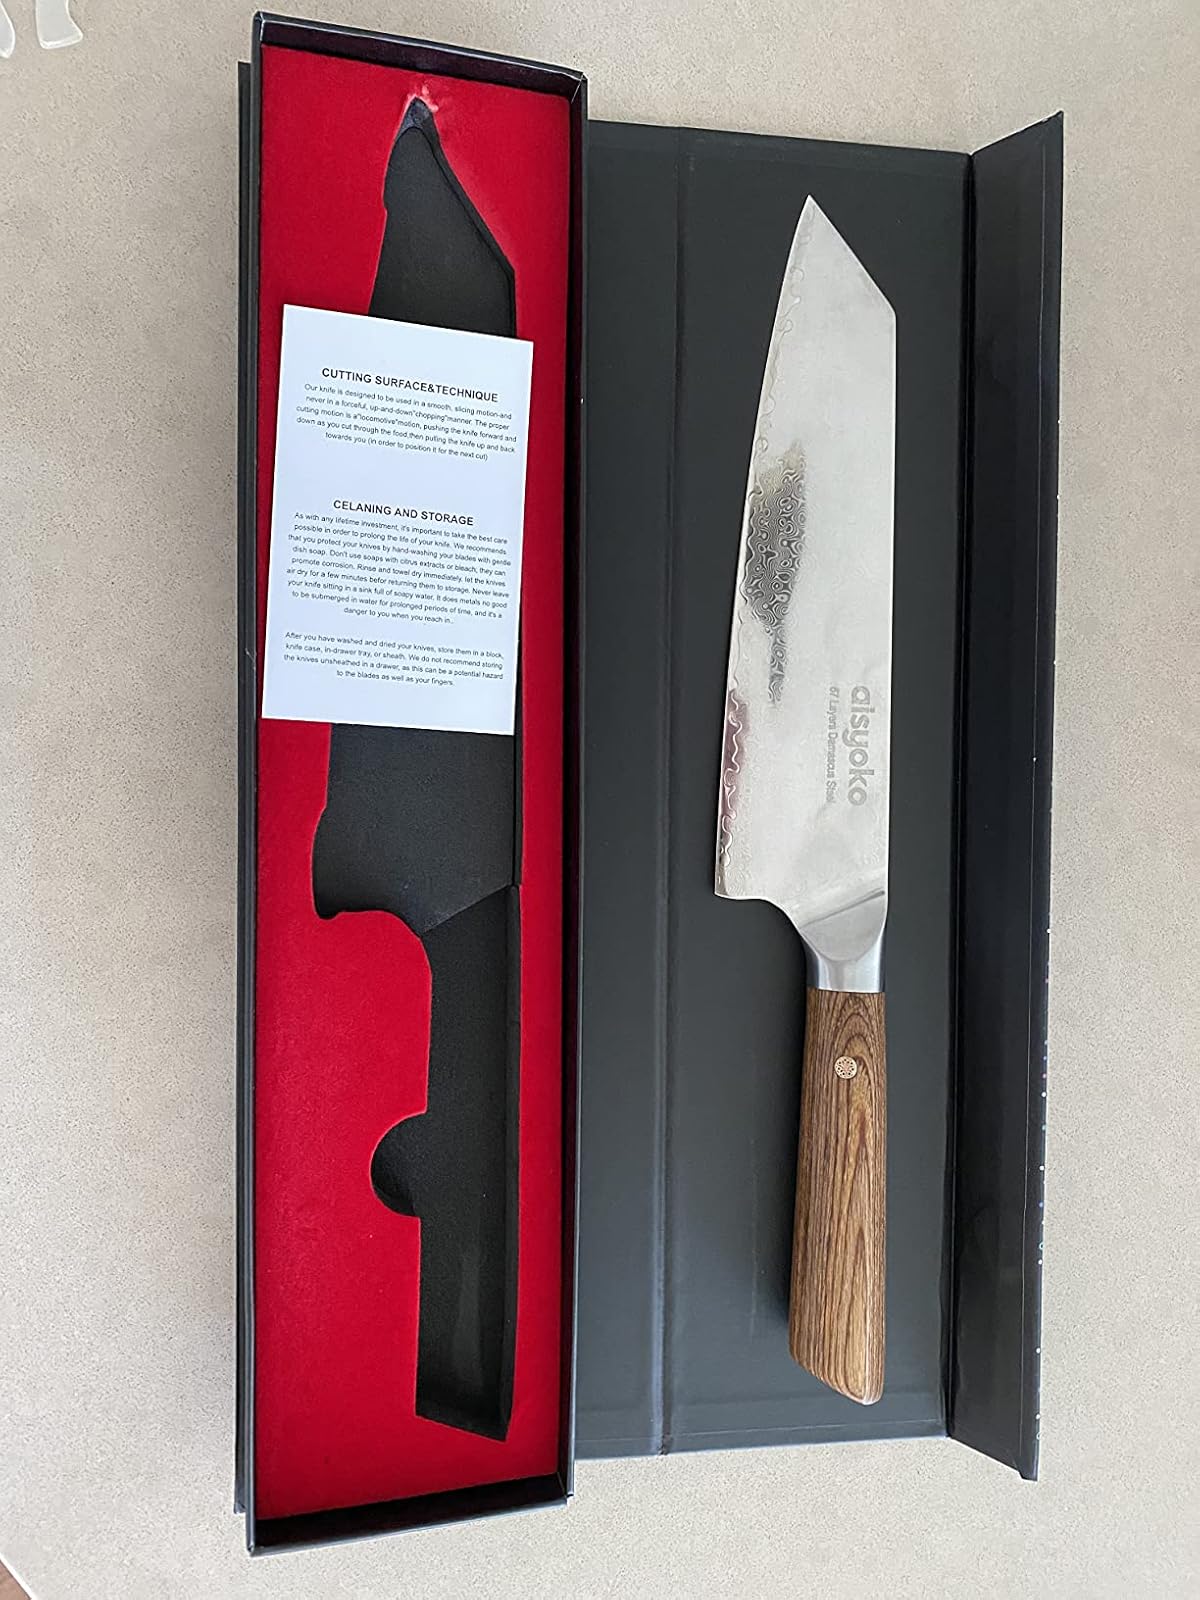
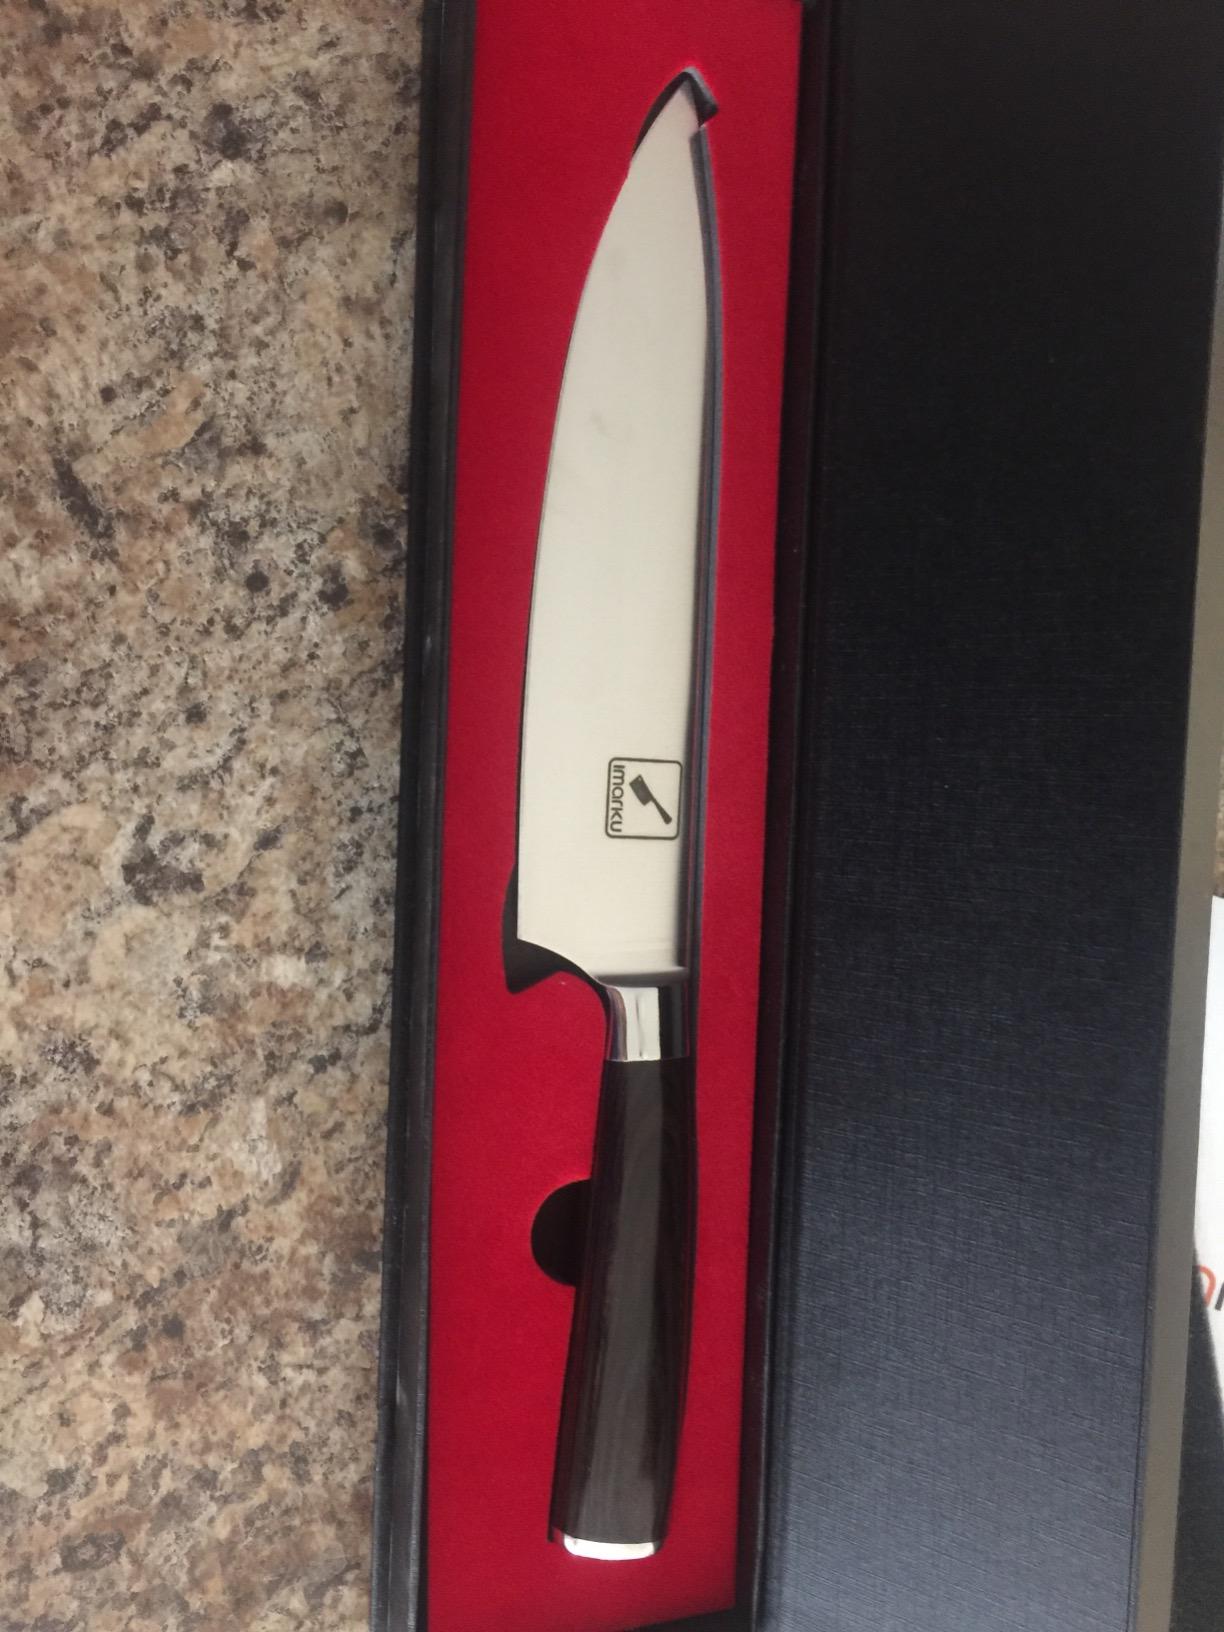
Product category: items_knife
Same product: no